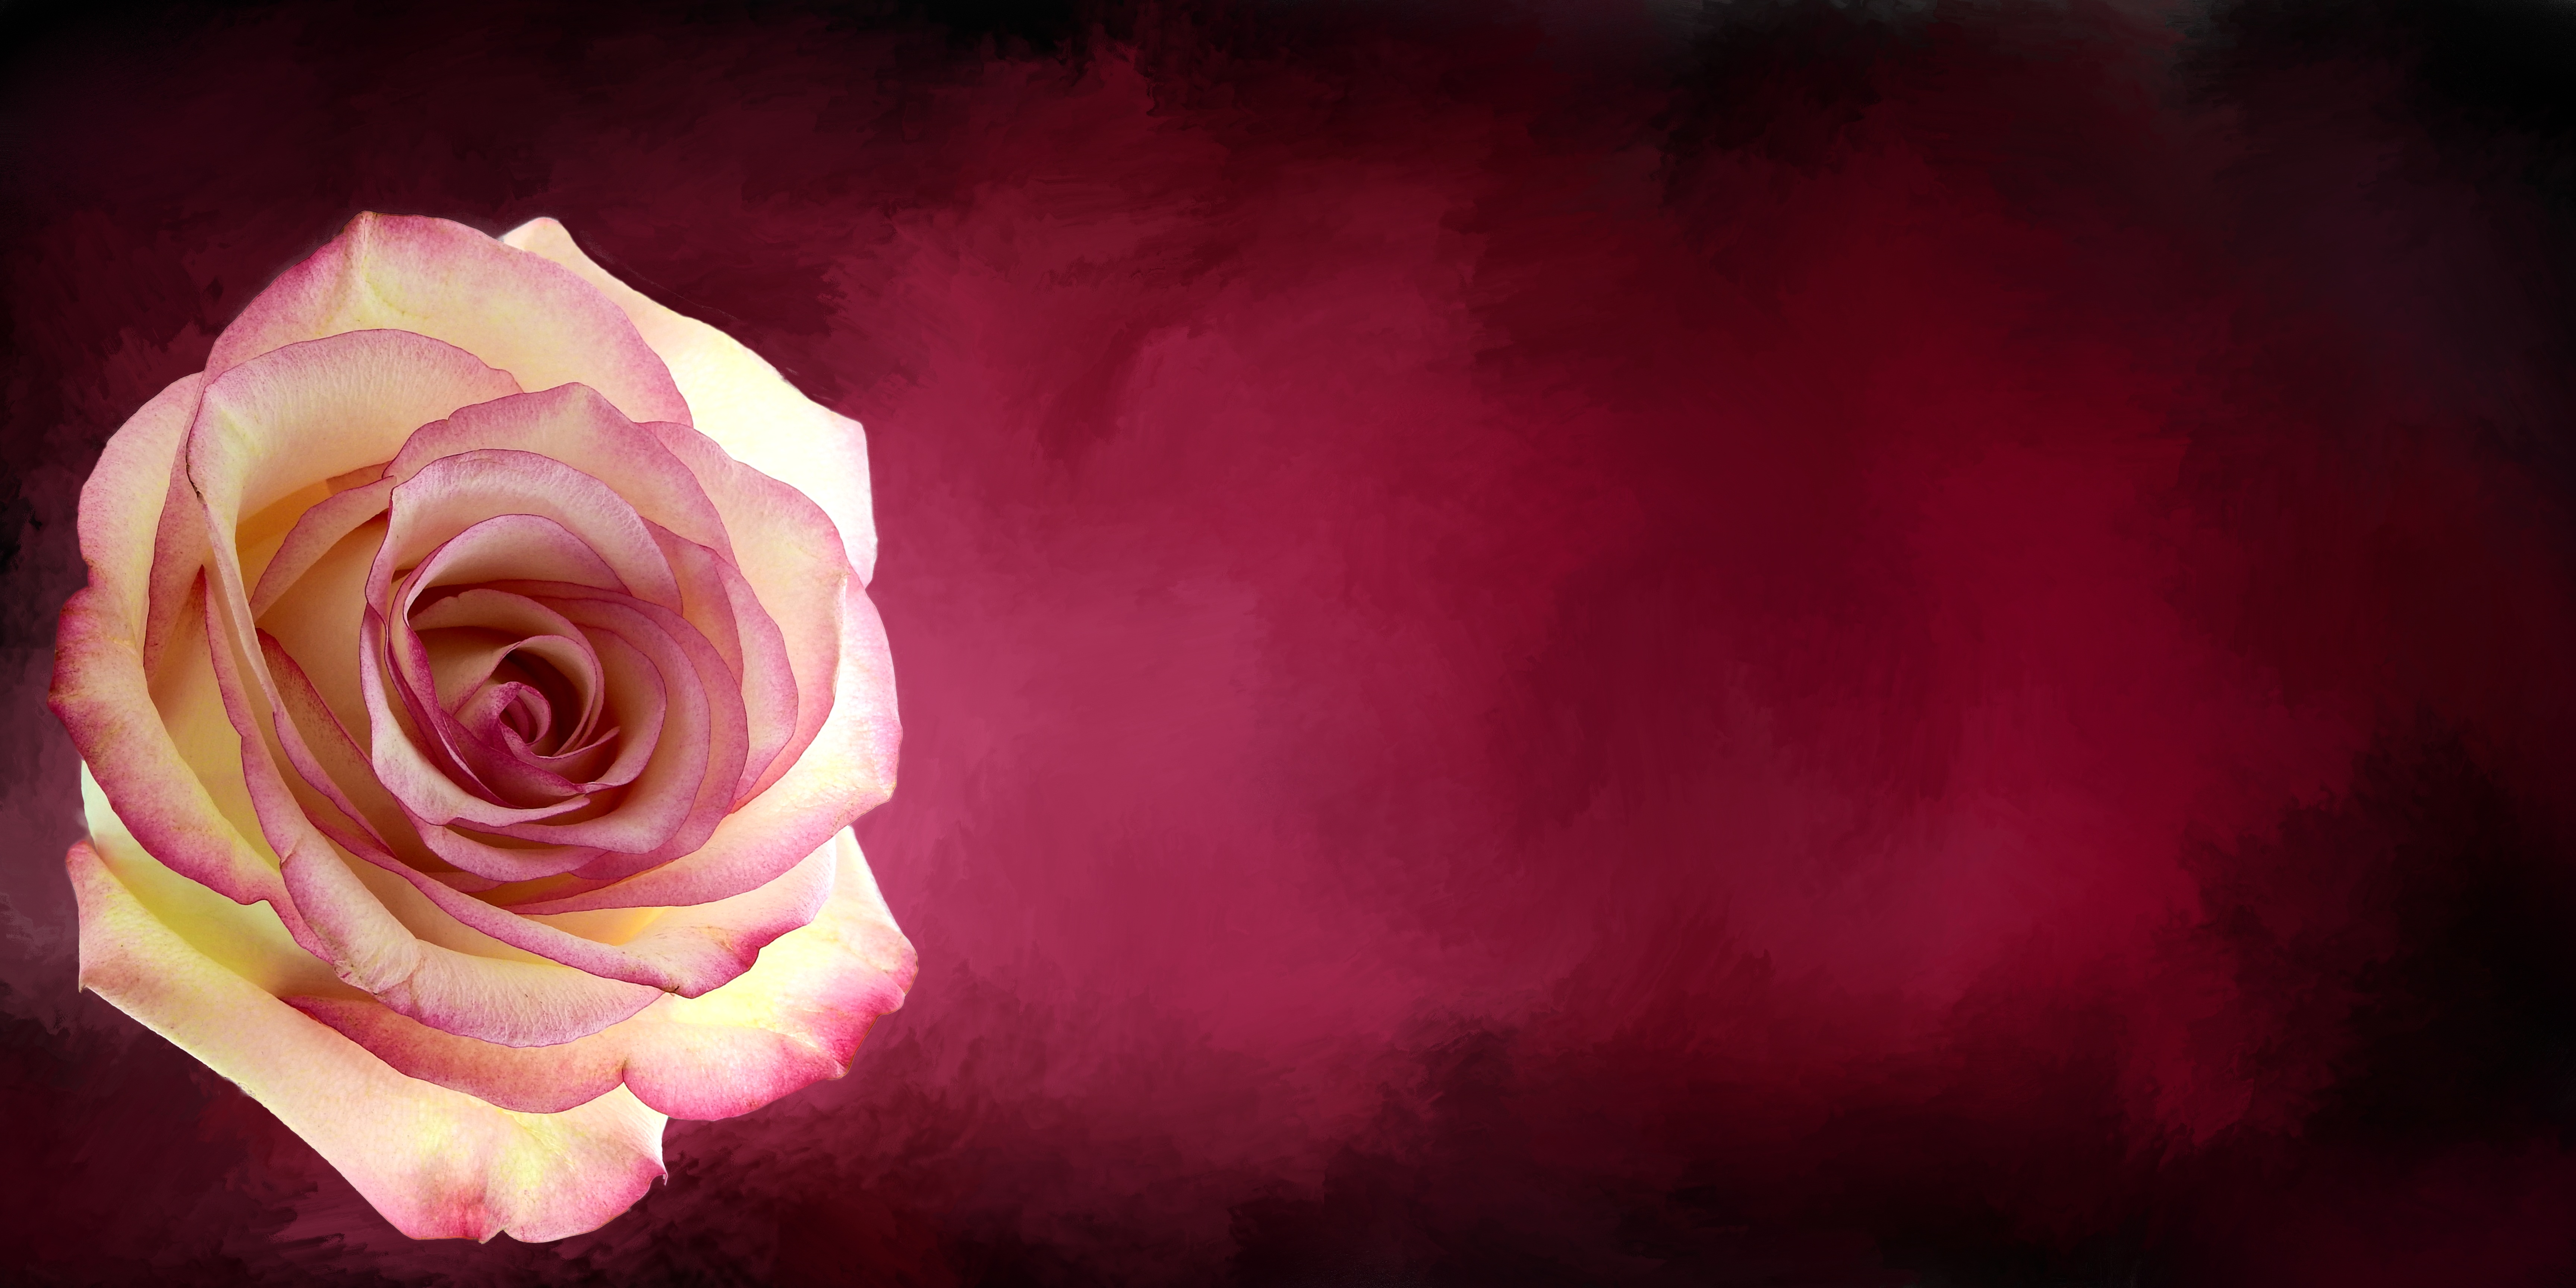
plant, flower, petal, love, rose, red, color, darkness, pink, map, postcard, birthday, macro photography, valentine's day, flowering plant, rose family, mother's day, land plant